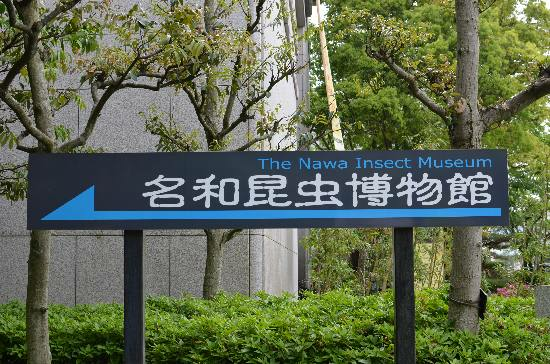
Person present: No